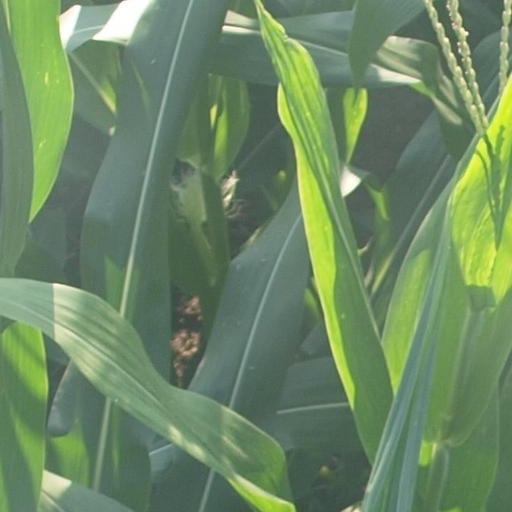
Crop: maize; corn